Steam engine

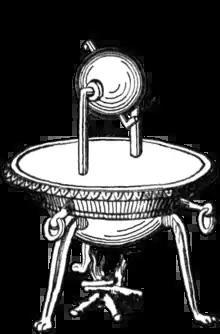
An aeolipile rotates due to the steam escaping from the arms. No practical use was made of this effect.

The centrifugal governor was adopted by James Watt for use on a steam engine in 1788 after Watt's partner Boulton saw one on the equipment of a flour mill Boulton & Watt were building. The governor could not actually hold a set speed, because it would assume a new constant speed in response to load changes. The governor was able to handle smaller variations such as those caused by fluctuating heat load to the boiler. Also, there was a tendency for oscillation whenever there was a speed change. As a consequence, engines equipped only with this governor were not suitable for operations requiring constant speed, such as cotton spinning. The governor was improved over time and coupled with variable steam cut off, good speed control in response to changes in load was attainable near the end of the 19th century.